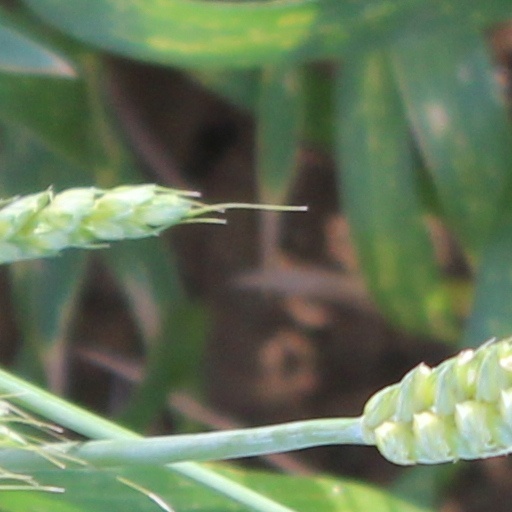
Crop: wheat